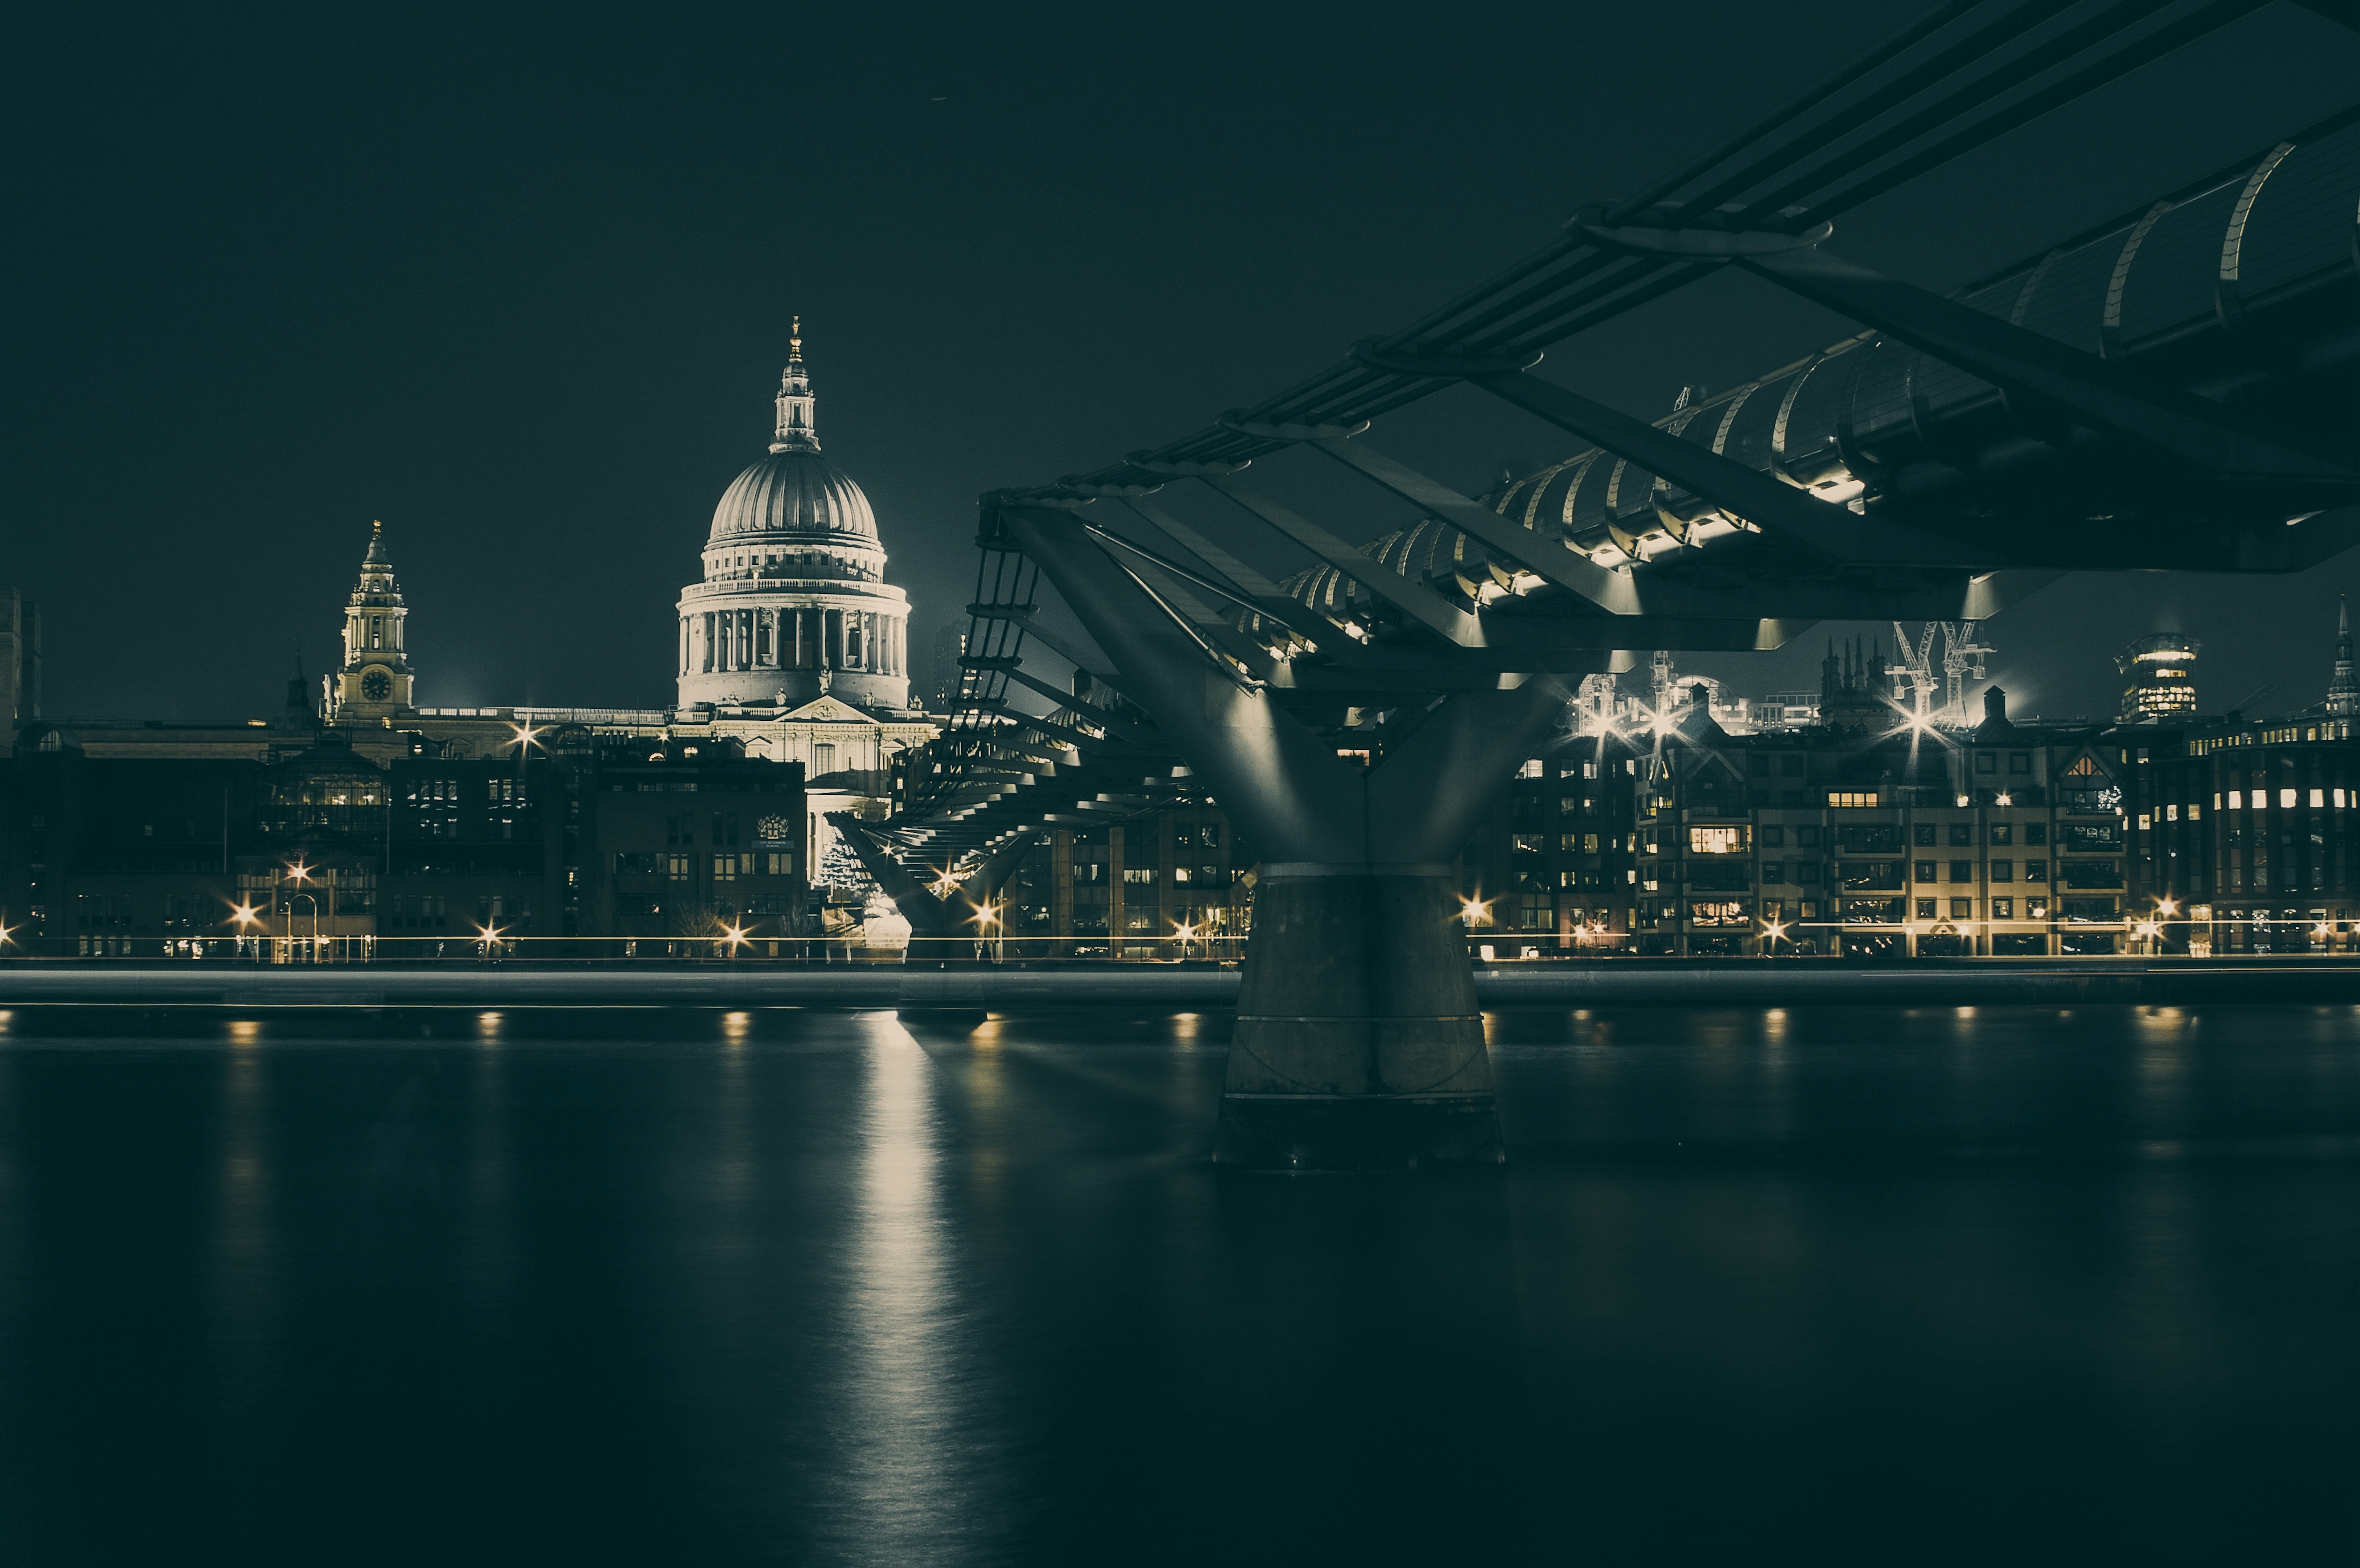
water, horizon, light, bridge, skyline, night, city, skyscraper, cityscape, dusk, evening, reflection, landmark, darkness, dome